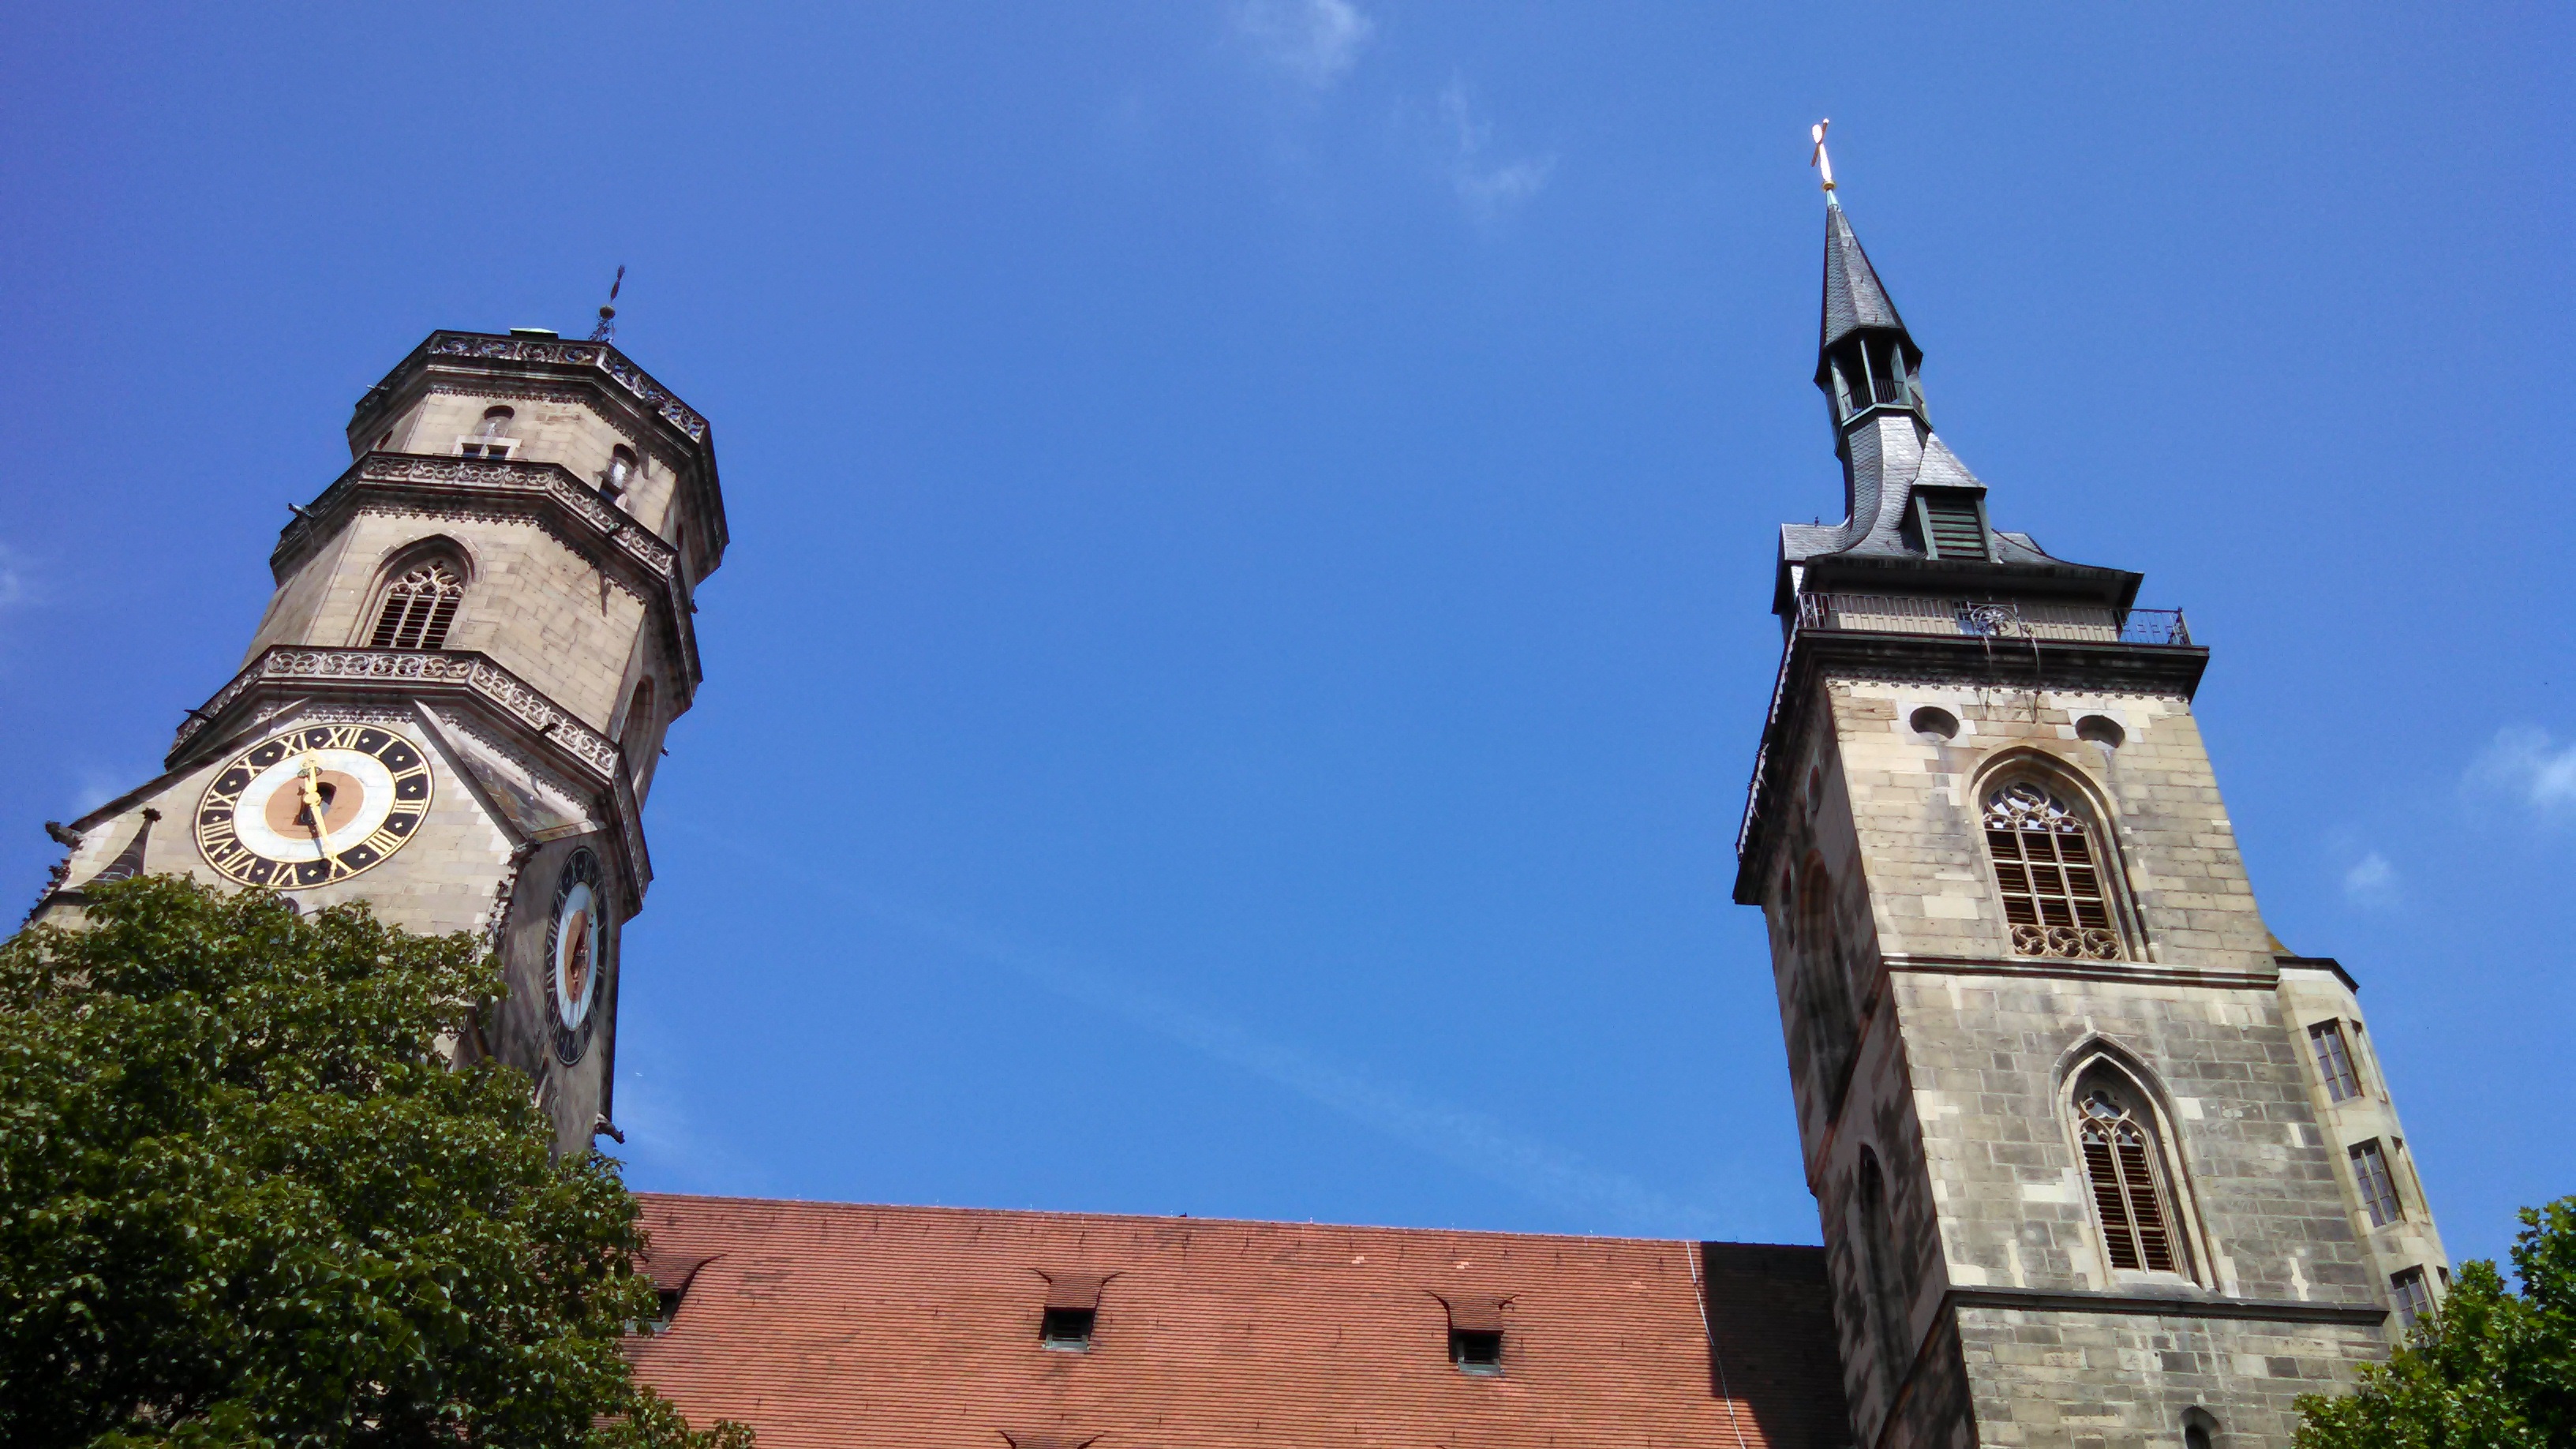
architecture, building, city, europe, tower, landmark, church, cathedral, place of worship, bell tower, spire, steeple, monastery, deutschland, centre, german, stuttgart, baden